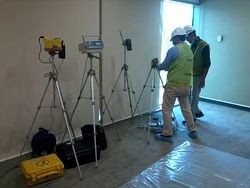
Label: Indoor_Air_Quality_Survey